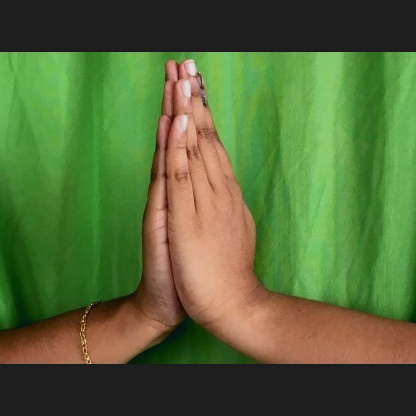
Mudra: Anjali